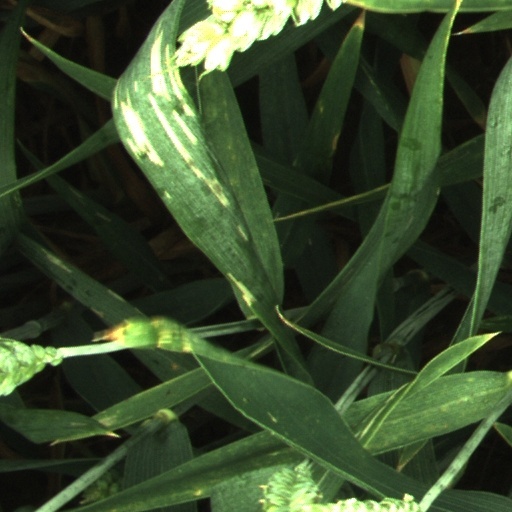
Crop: wheat